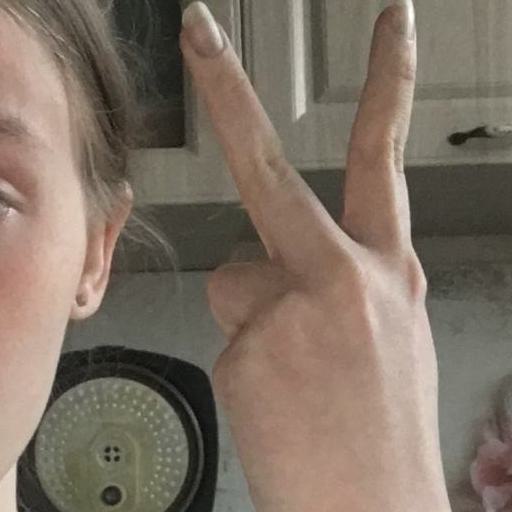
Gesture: peace_inverted